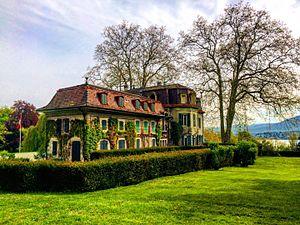
Le Château de Penthes abritant le musée des Suisses dans le monde à Pregny-Chambésy, village de la campagne genevoise.
Cette liste présente les biens culturels d'importance nationale dans le canton de Genève. Cette liste correspond à l'édition 2009 de l'Inventaire Suisse des biens culturels d'importance nationale pour le canton de Genève. Il est trié par commune et inclus : 86 bâtiments séparés, 46 collections et 10 sites archéologiques.